Don Terry

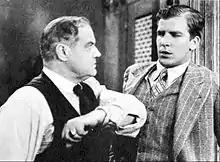
Don Terry on his film debut in "Me, Gangster" (1928), opposite Anders Randolph

Known for his "typical clean-cut American hero roles," he was signed by Columbia Pictures as a possible replacement for the studio's veteran action star Jack Holt. Terry was one of several tough-guy heroes (including Victor Jory, Paul Kelly, and Charles Quigley) who portrayed "bare-knuckled, sleeves-rolled-up hard hats" in various films. Terry's Columbia "B" features include "A Fight to the Finish" (1937), "Paid to Dance" (1937), "Who Killed Gail Preston?" (1937), "When G-Men Step In" (1938), and "Squadron of Honor" (1938). Terry's portrayals are complemented by his distinct New England accent, which he never completely lost.